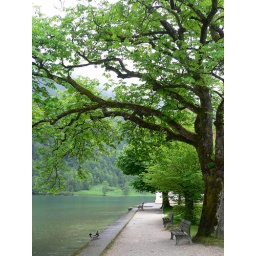
Two ducks hang out under a big tree on the edge of the Koenig See.